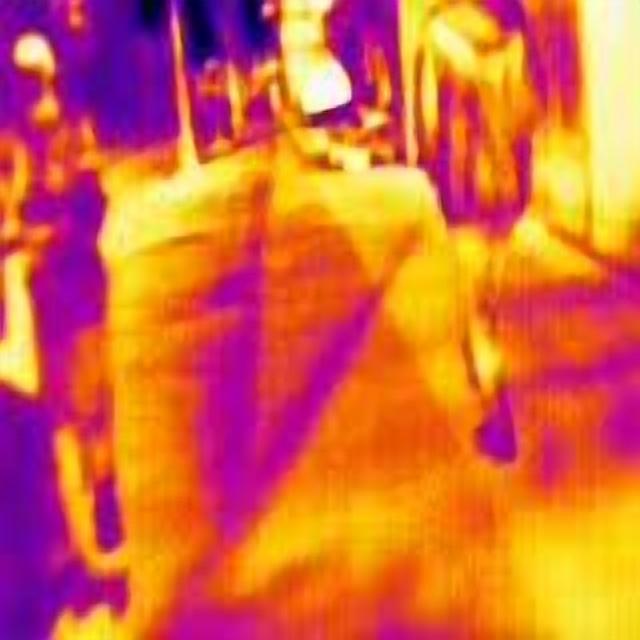
Detected objects:
label: person
label: person